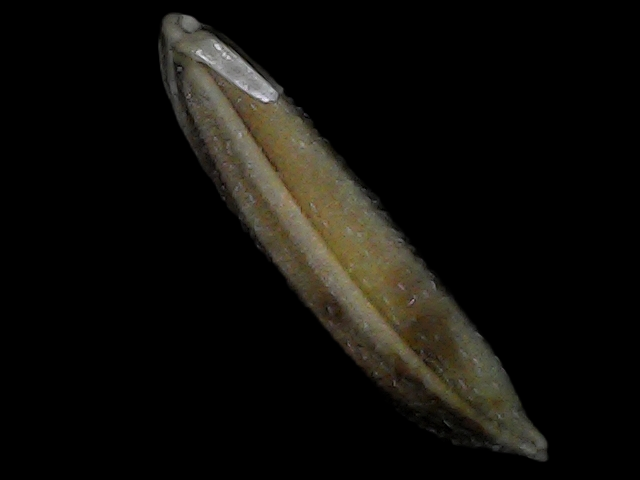
Rice variety: Bd87